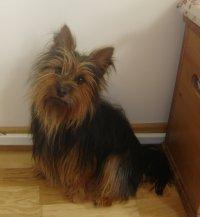
Australian_terrier